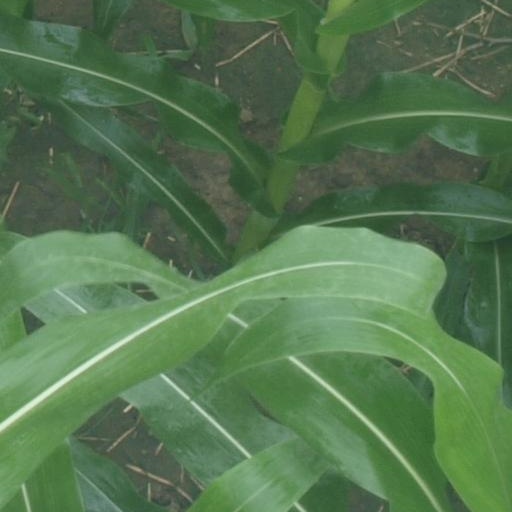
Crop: maize; corn